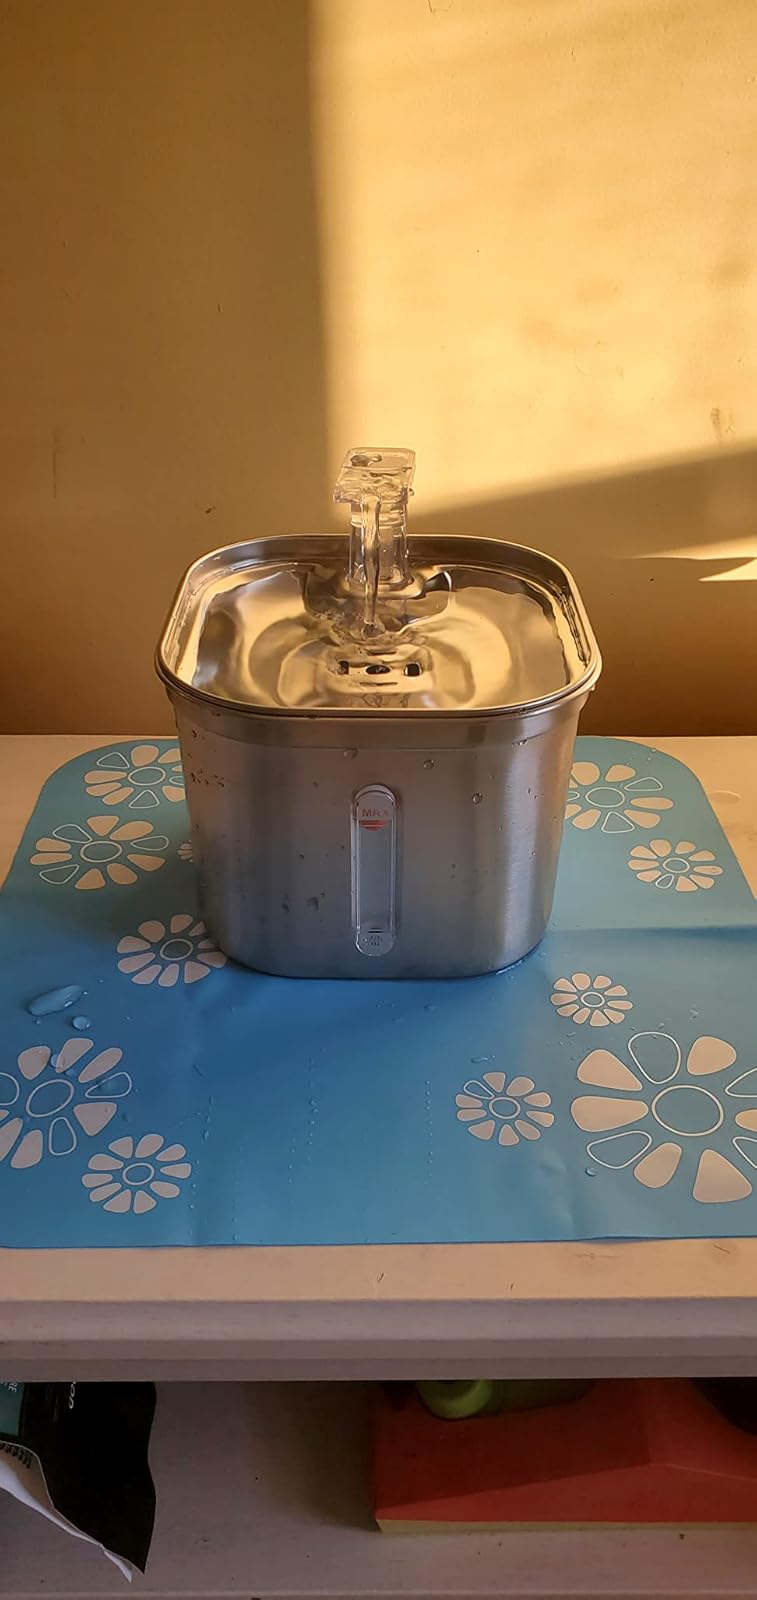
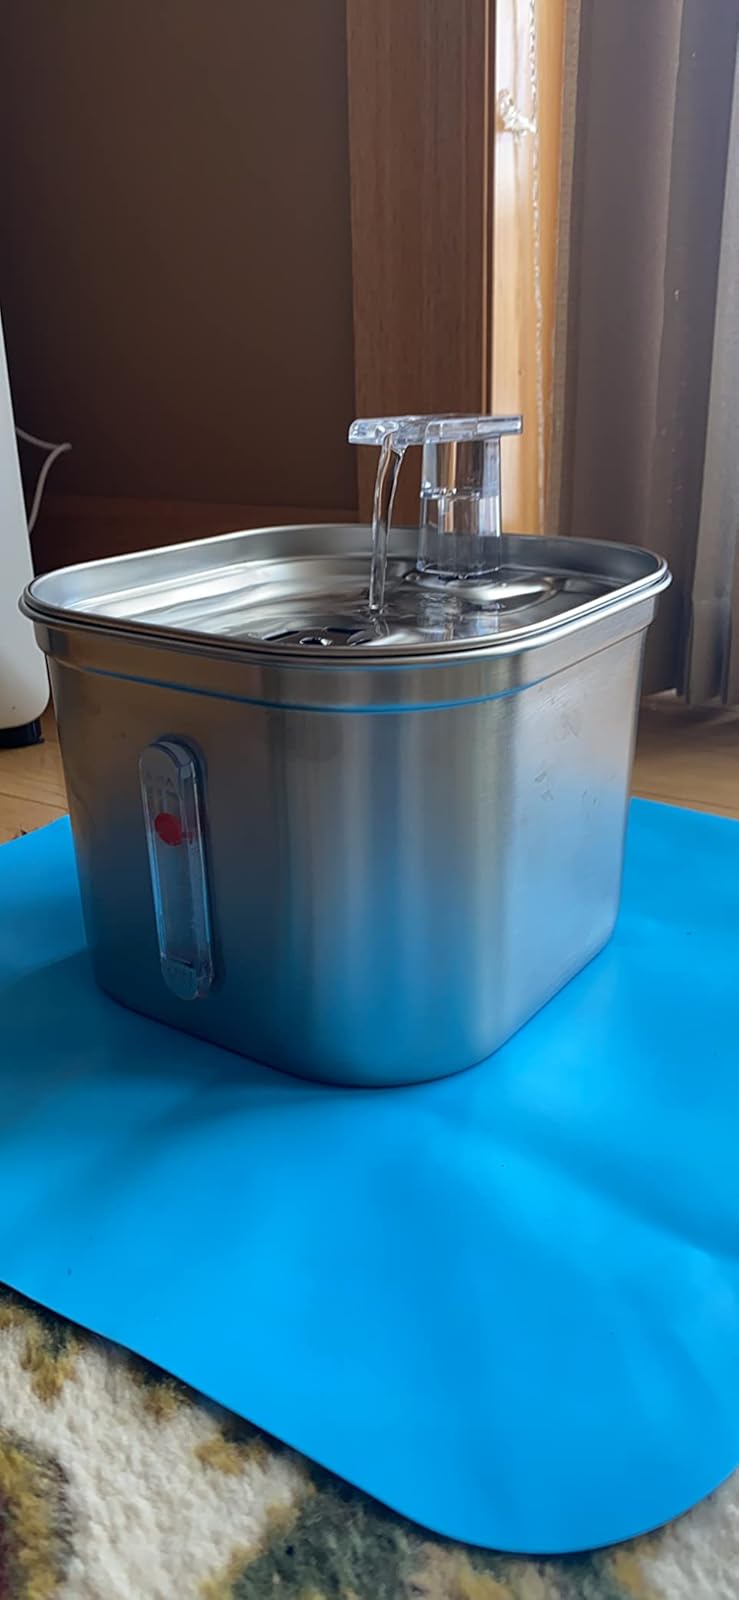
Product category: items_bowl
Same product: yes